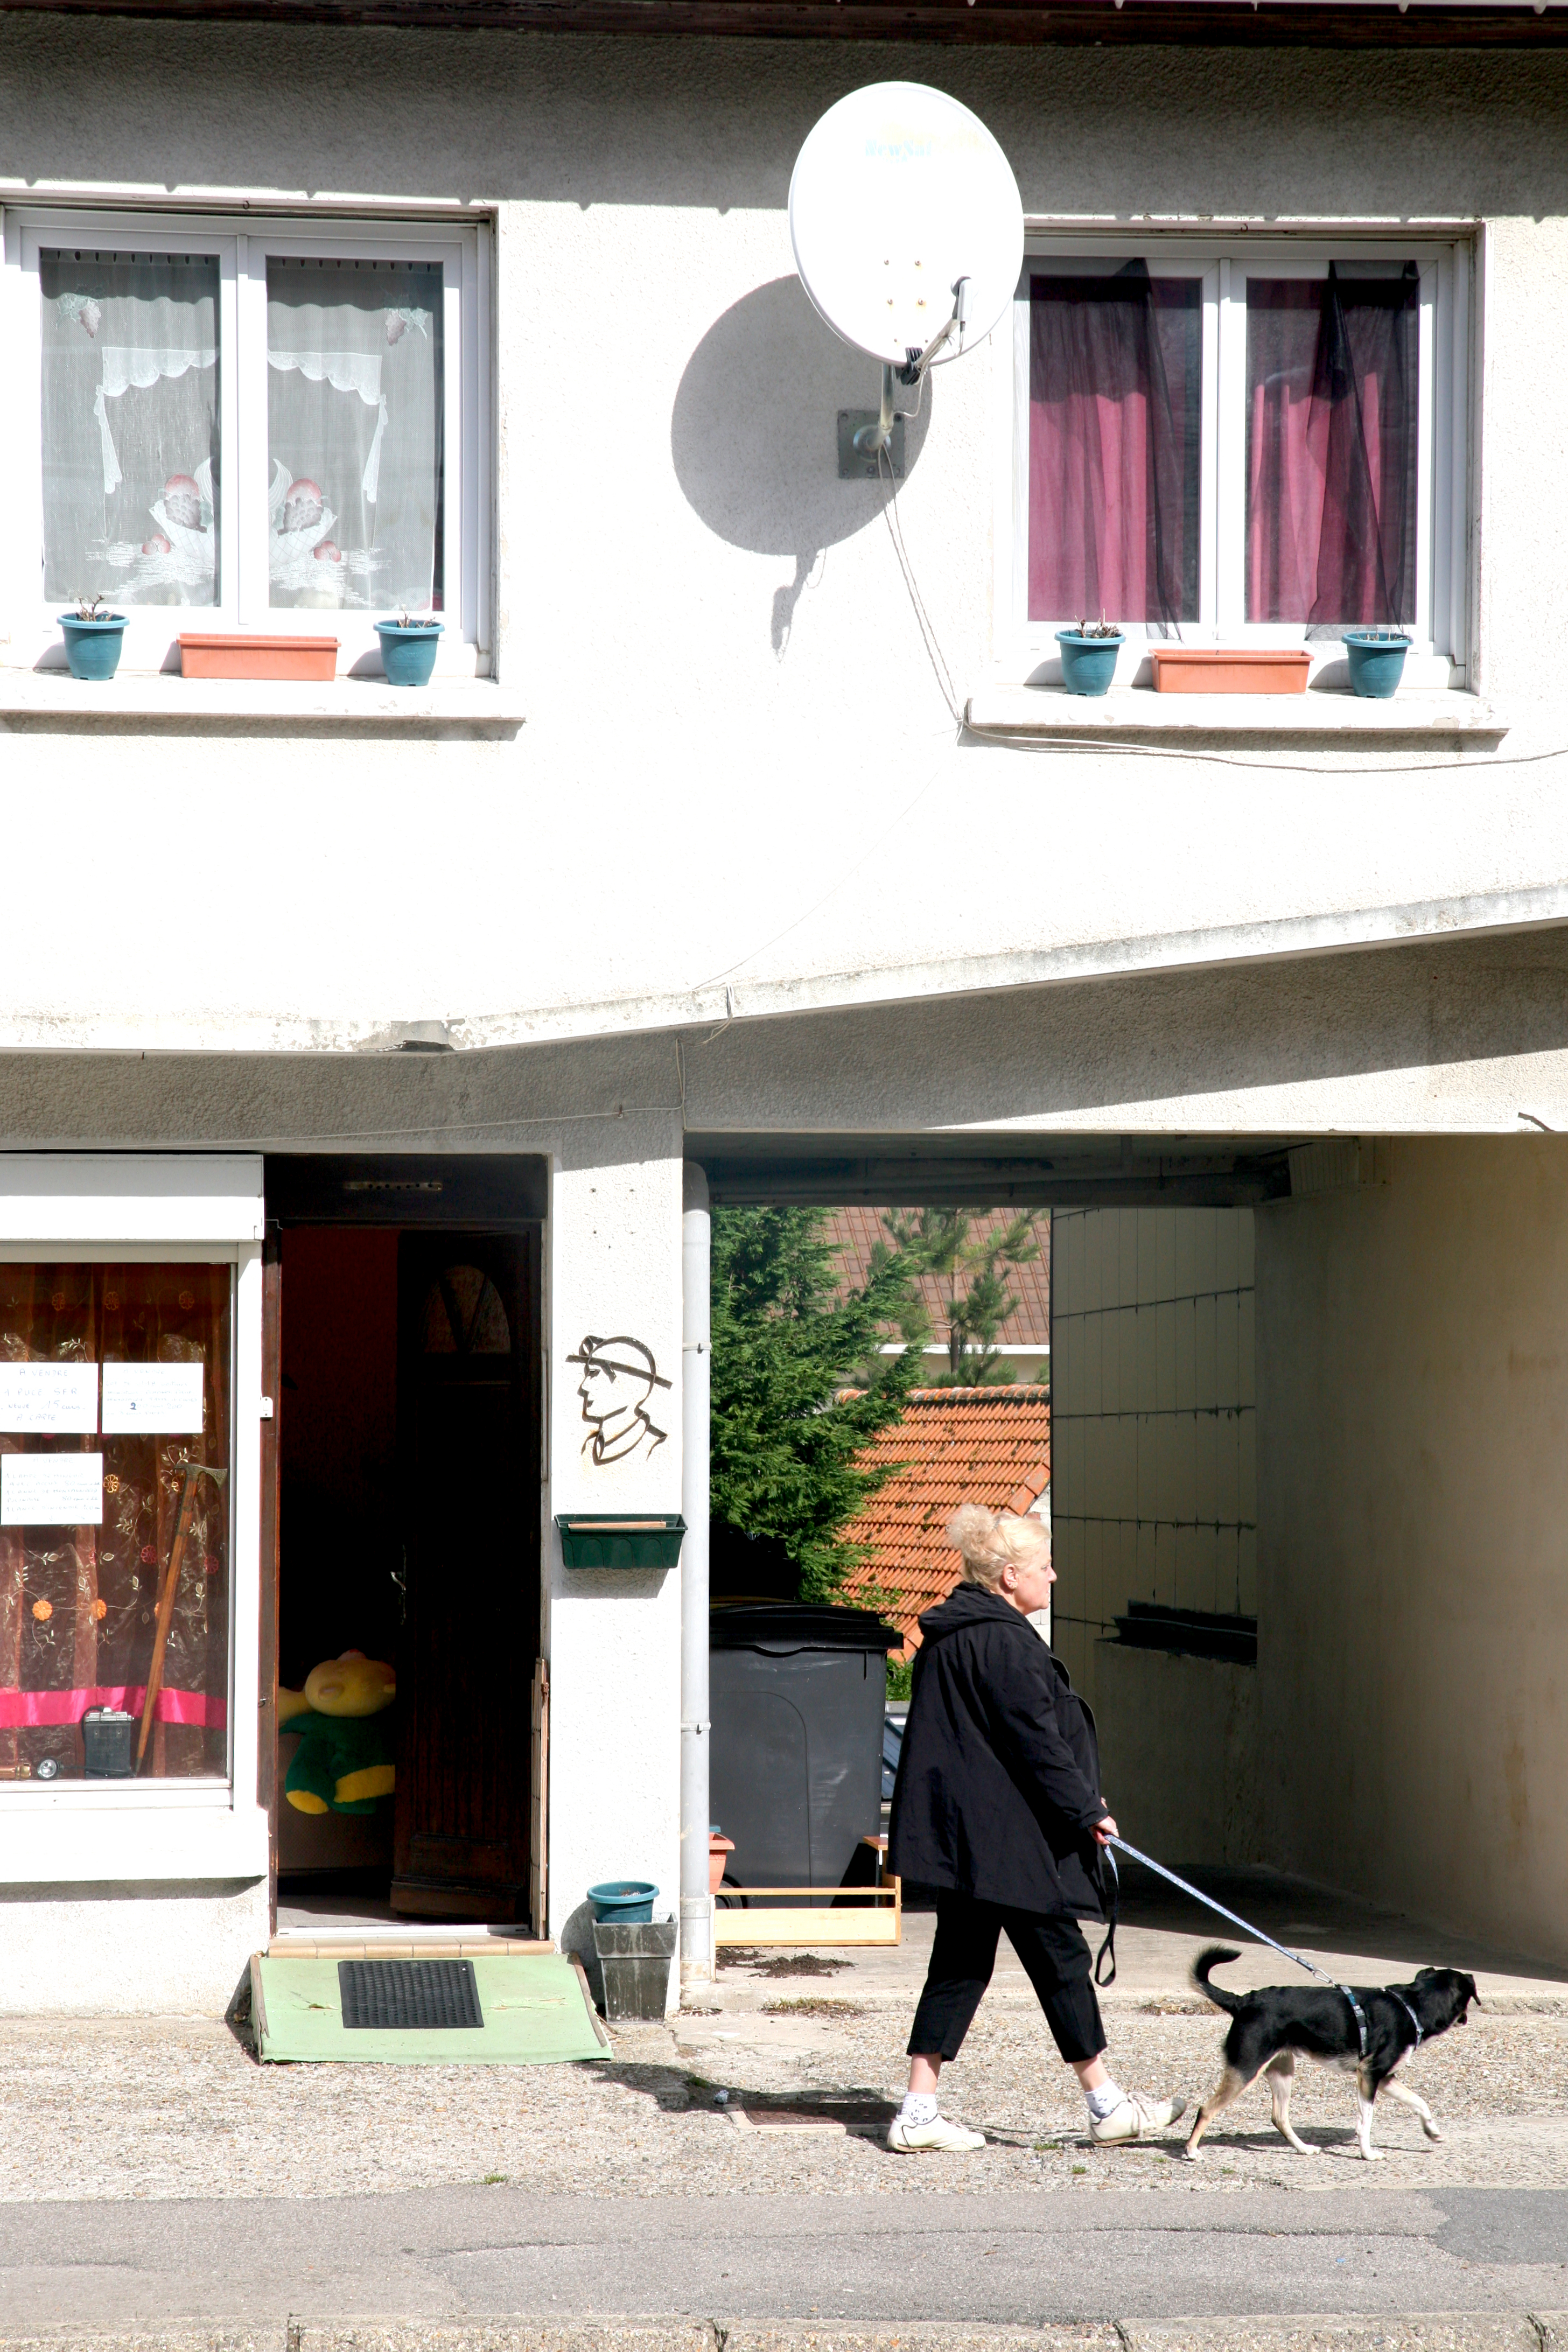
architecture, house, home, france, color, interior design, art, arquitectura, francia, casa, maison, 5d, frankrijk, frankreich, architektur, mineur, minor, architettura, pasdecalais, cotedopale, pasdecaials, stellaplage, trpied, cucq, nachhause, moll, menores, minderjarige